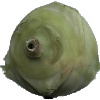
Label: kohlrabi